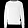
Label: Pullover